Hōyo Fortress

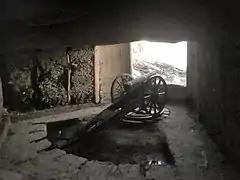
ruins of Sadamisaki Battery

After the Meiji restoration, the primary threats to the new Empire of Japan were perceived to be Qing China's Beiyang fleet, followed by the Russian Empire's Pacific Fleet. The Meiji government ordered the construction of a set of coastal fortifications to protect the strategic waterway and approaches to major coastal cities. Initially, the Hiroshima Port Fortress was constructed to protect the city of Hiroshima, which was the location of the Imperial General Headquarters in the First Sino-Japanese War and the Geiyō Fortress was constructed to control the Kurushima Strait, a narrows in the Seto Inland Sea between Hiroshima and Shikoku, which blocked the western approaches to Kobe and Osaka.